Taste of Texas

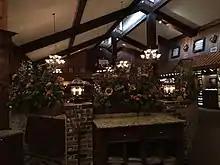
The restaurant's interior

Taste of Texas is a family-owned and operated steakhouse in Houston, in the U.S. state of Texas. The restaurant is among the top independent steakhouses in the United States and the nation's largest user of Certified Angus Beef brand" "® , as of 2018. Thrillist has described Taste of Texas as a "casual, family-friendly favorite". The restaurant also serves as a museum and has a collection of artifacts related to Texas history. Taste of Texas underwent a major renovation in 2018.